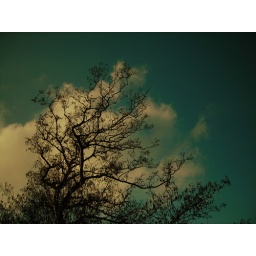
Notice the cloud is in the same basic shape as the tree